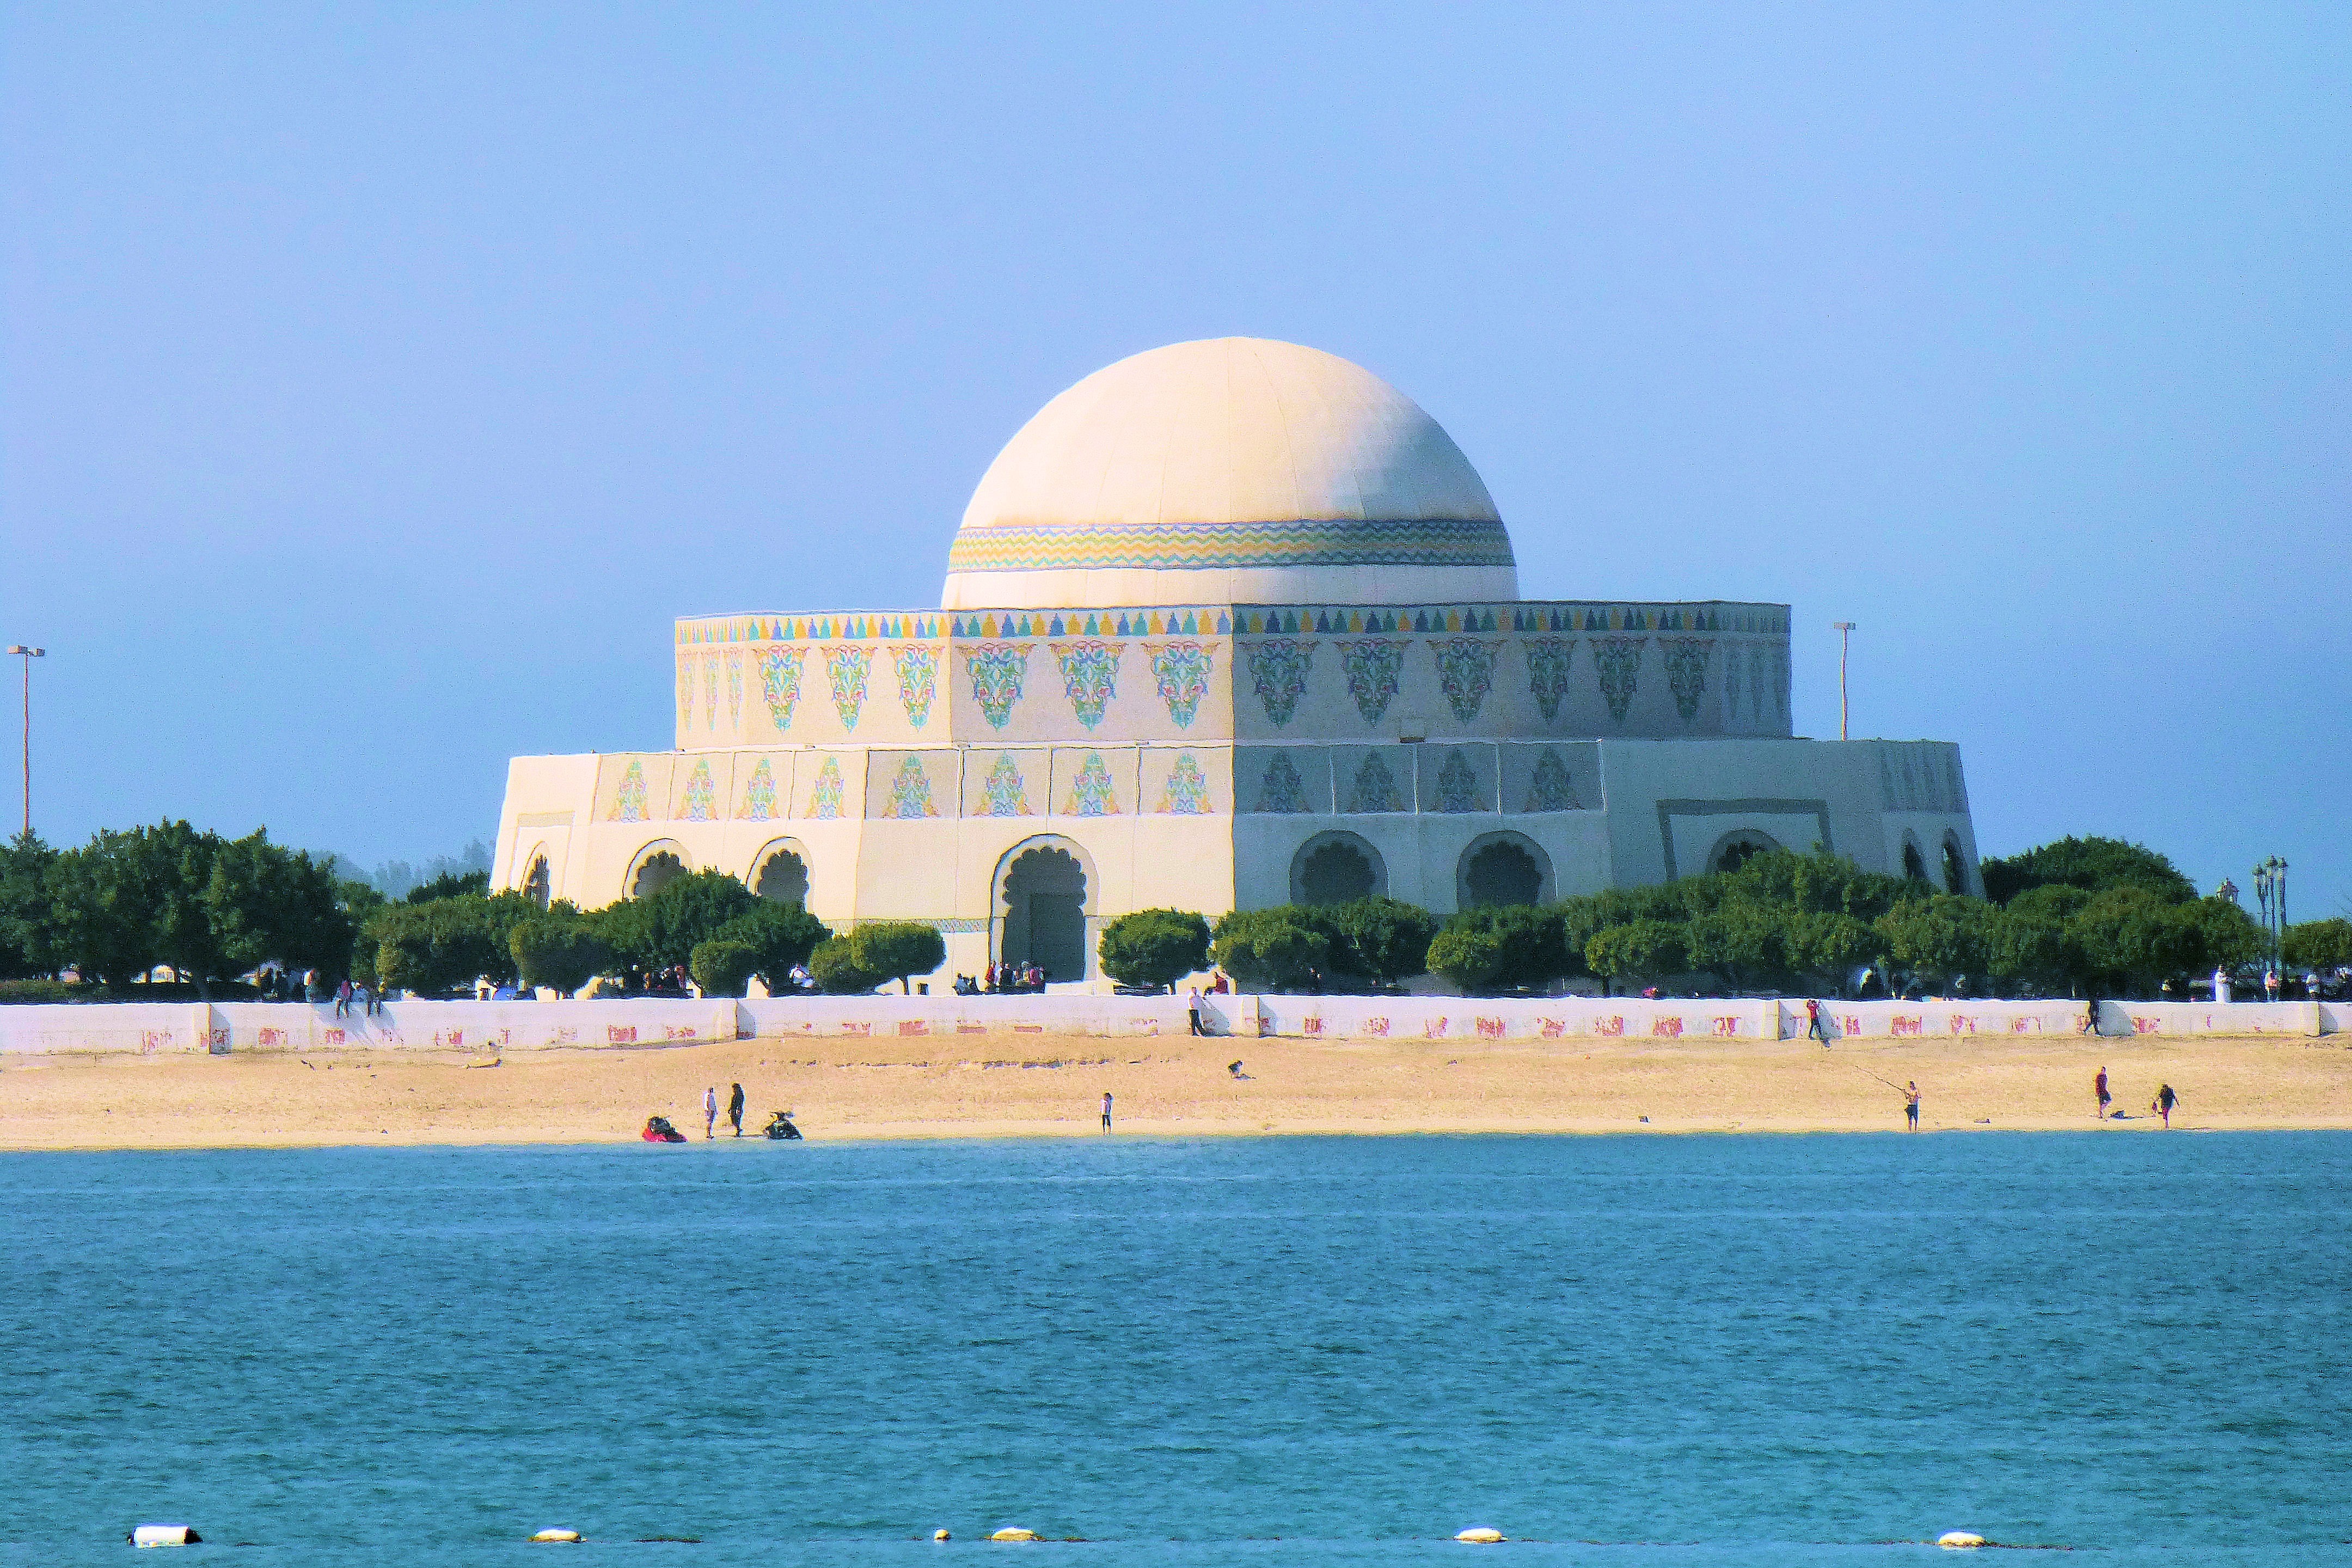
beach, sea, monument, vacation, opera house, dubai, landmark, mosque